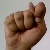
The image shows a hand gesture representing the letter 'T' in Indian Sign Language.